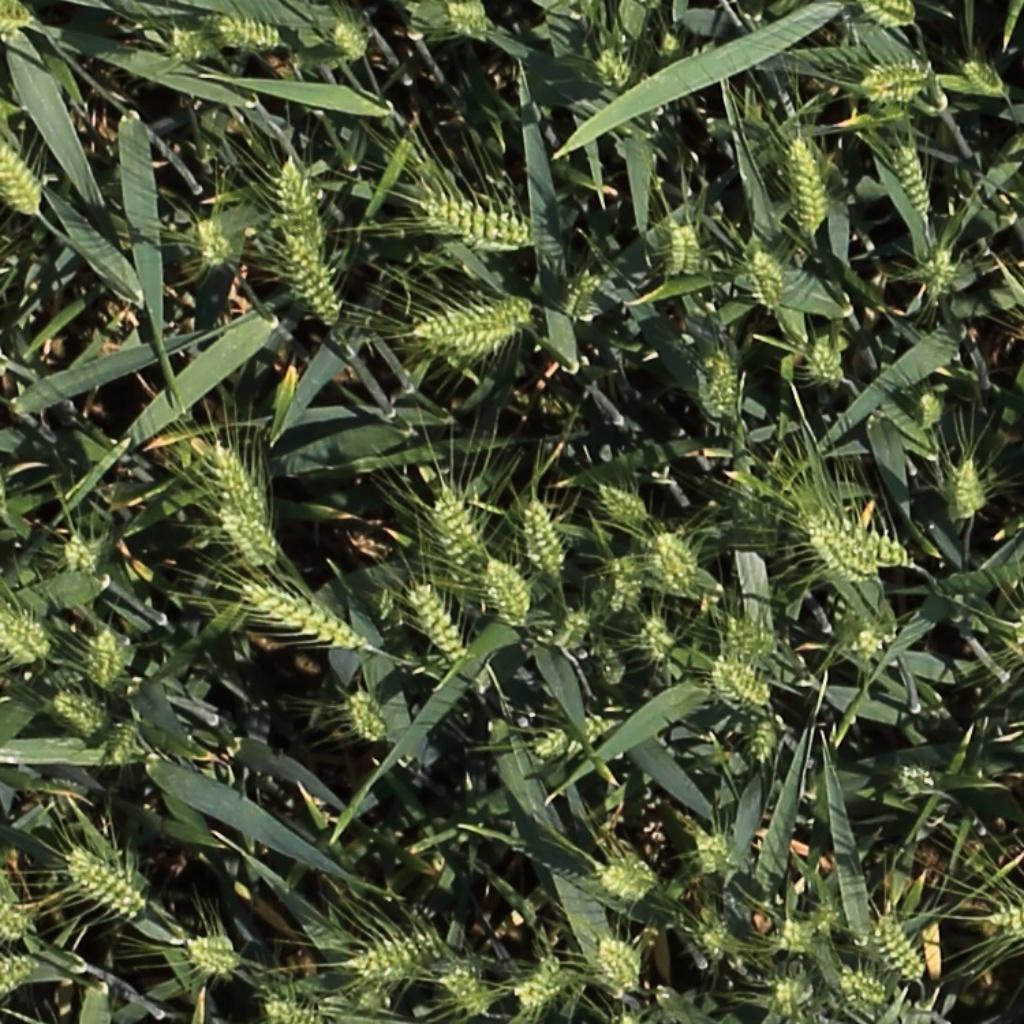
Country: Switzerland
Location: Usask
Wheat development stage: Filling